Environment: real
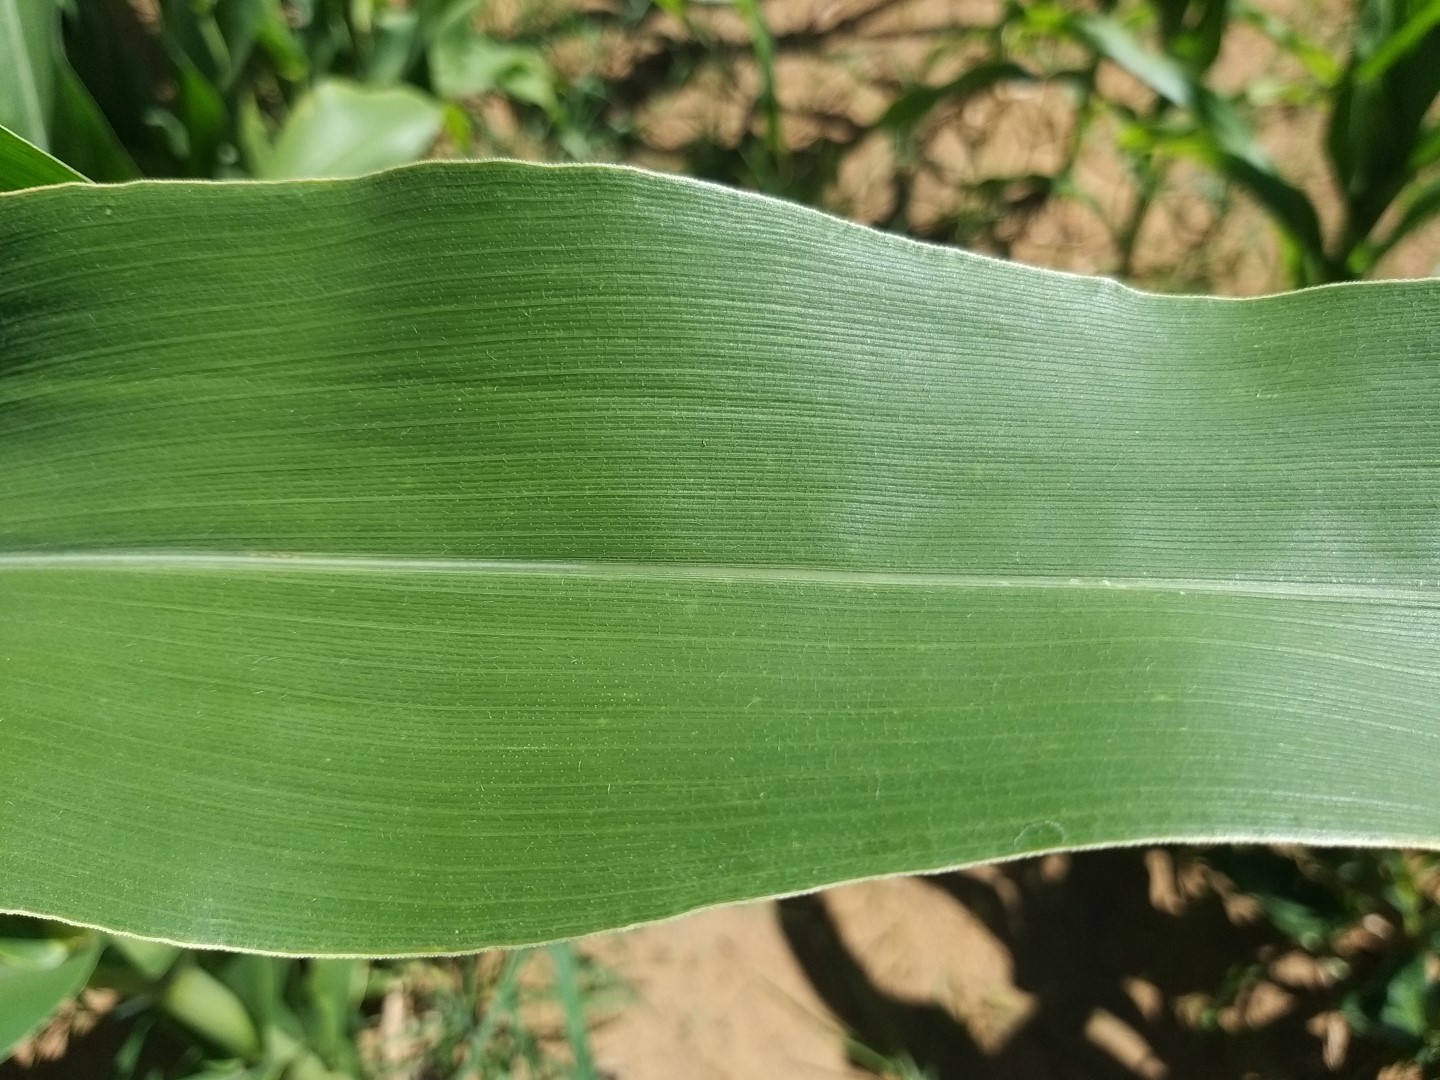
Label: healthy